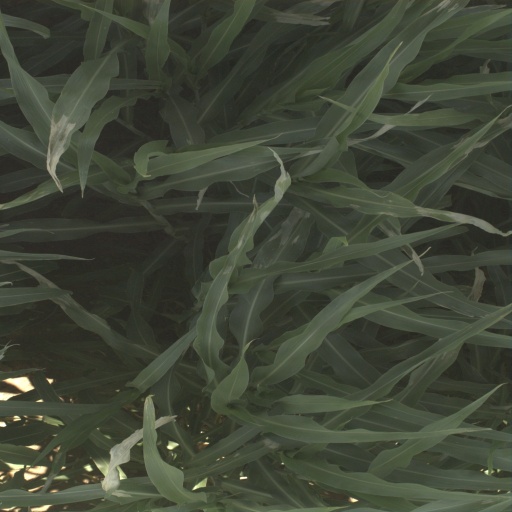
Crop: sorghum